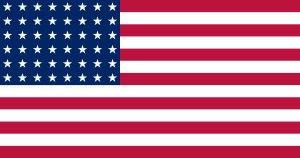
L'Aube rouge est un film de guerre uchronique américain, écrit et réalisé par John Milius, sorti en 1984.
Le drapeau de la Bretagne est un drapeau qui se compose de neuf bandes horizontales noires et blanches d’égales largeurs, disposées alternativement et d’un canton supérieur de couleur blanche parsemé d'une multitude de mouchetures d'hermine. Le nombre de mouchetures et leur forme ne sont pas fixés, la version la plus répandue comprend onze mouchetures arrangées selon trois rangées horizontales. Le rapport entre la hauteur et la largeur du drapeau est de 2:3.